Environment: real
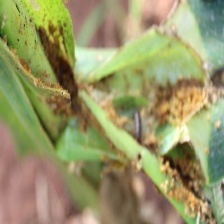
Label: fall_armyworm